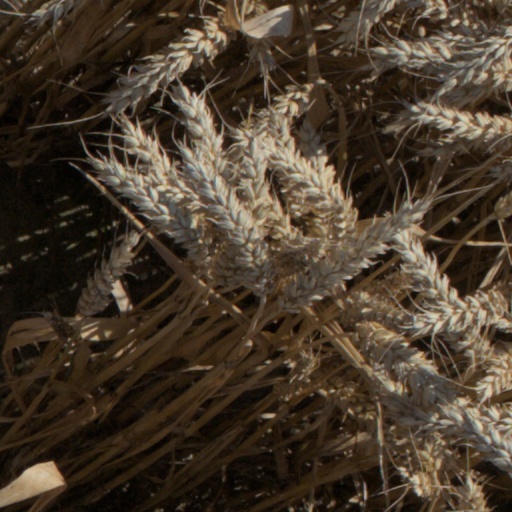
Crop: wheat